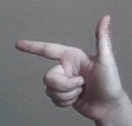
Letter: yaa